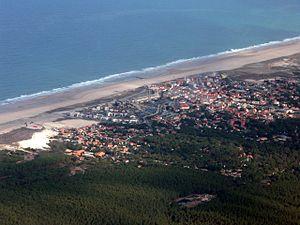
Vue aérienne de Lacanau-Océan
Le Lacanau Pro est une compétition de surf qui se déroule chaque année au mois d'août à Lacanau, en Gironde. Il s'agit d'une étape inscrite au calendrier du World Qualifying Series, la ligue d'accès au circuit d'élite du championnat du monde de surf, le Championship Tour.
La Côte d'Argent désigne une partie du littoral néo-aquitain dans le Sud-Ouest de la France, s'étendant le long des Landes de Gascogne, de l'estuaire de la Gironde à celui de l'Adour. C'est une côte rectiligne, sablonneuse, baignée par l'océan Atlantique qui déferle en puissants rouleaux, induisant la fréquentation des surfeurs. Elle est bordée de hautes dunes, fixées par une forêt de pins maritimes et abritant de nombreux lacs et étangs. Le sable apporté par la mer est de 15 à 18 m³ par mètre de côte et par an. Selon les variations des courants marins et dans une moindre mesure l'élévation du niveau de la mer liée au réchauffement climatique, c'est aussi une zone particulièrement vulnérable à l'aléa « érosion du trait de côte ».
Lacanau est une commune du sud-ouest de la France située dans le département de la Gironde, en région Nouvelle-Aquitaine.